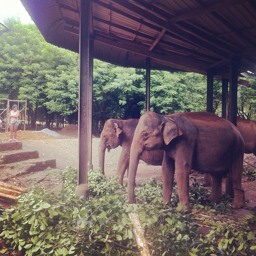
A group of elephants standing under a roof over plants.
Two elephants beneath a shelter stand in leaves.
Two elephants are standing close together under a shed.
Elephants are standing in the shade under a canopy.
Two elephants standing under a roofed area.